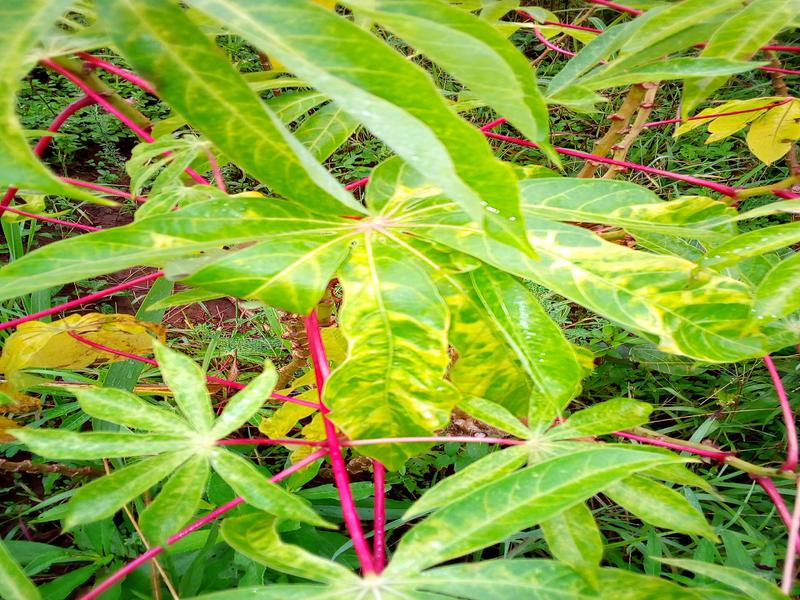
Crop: cassava
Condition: mosaic_disease